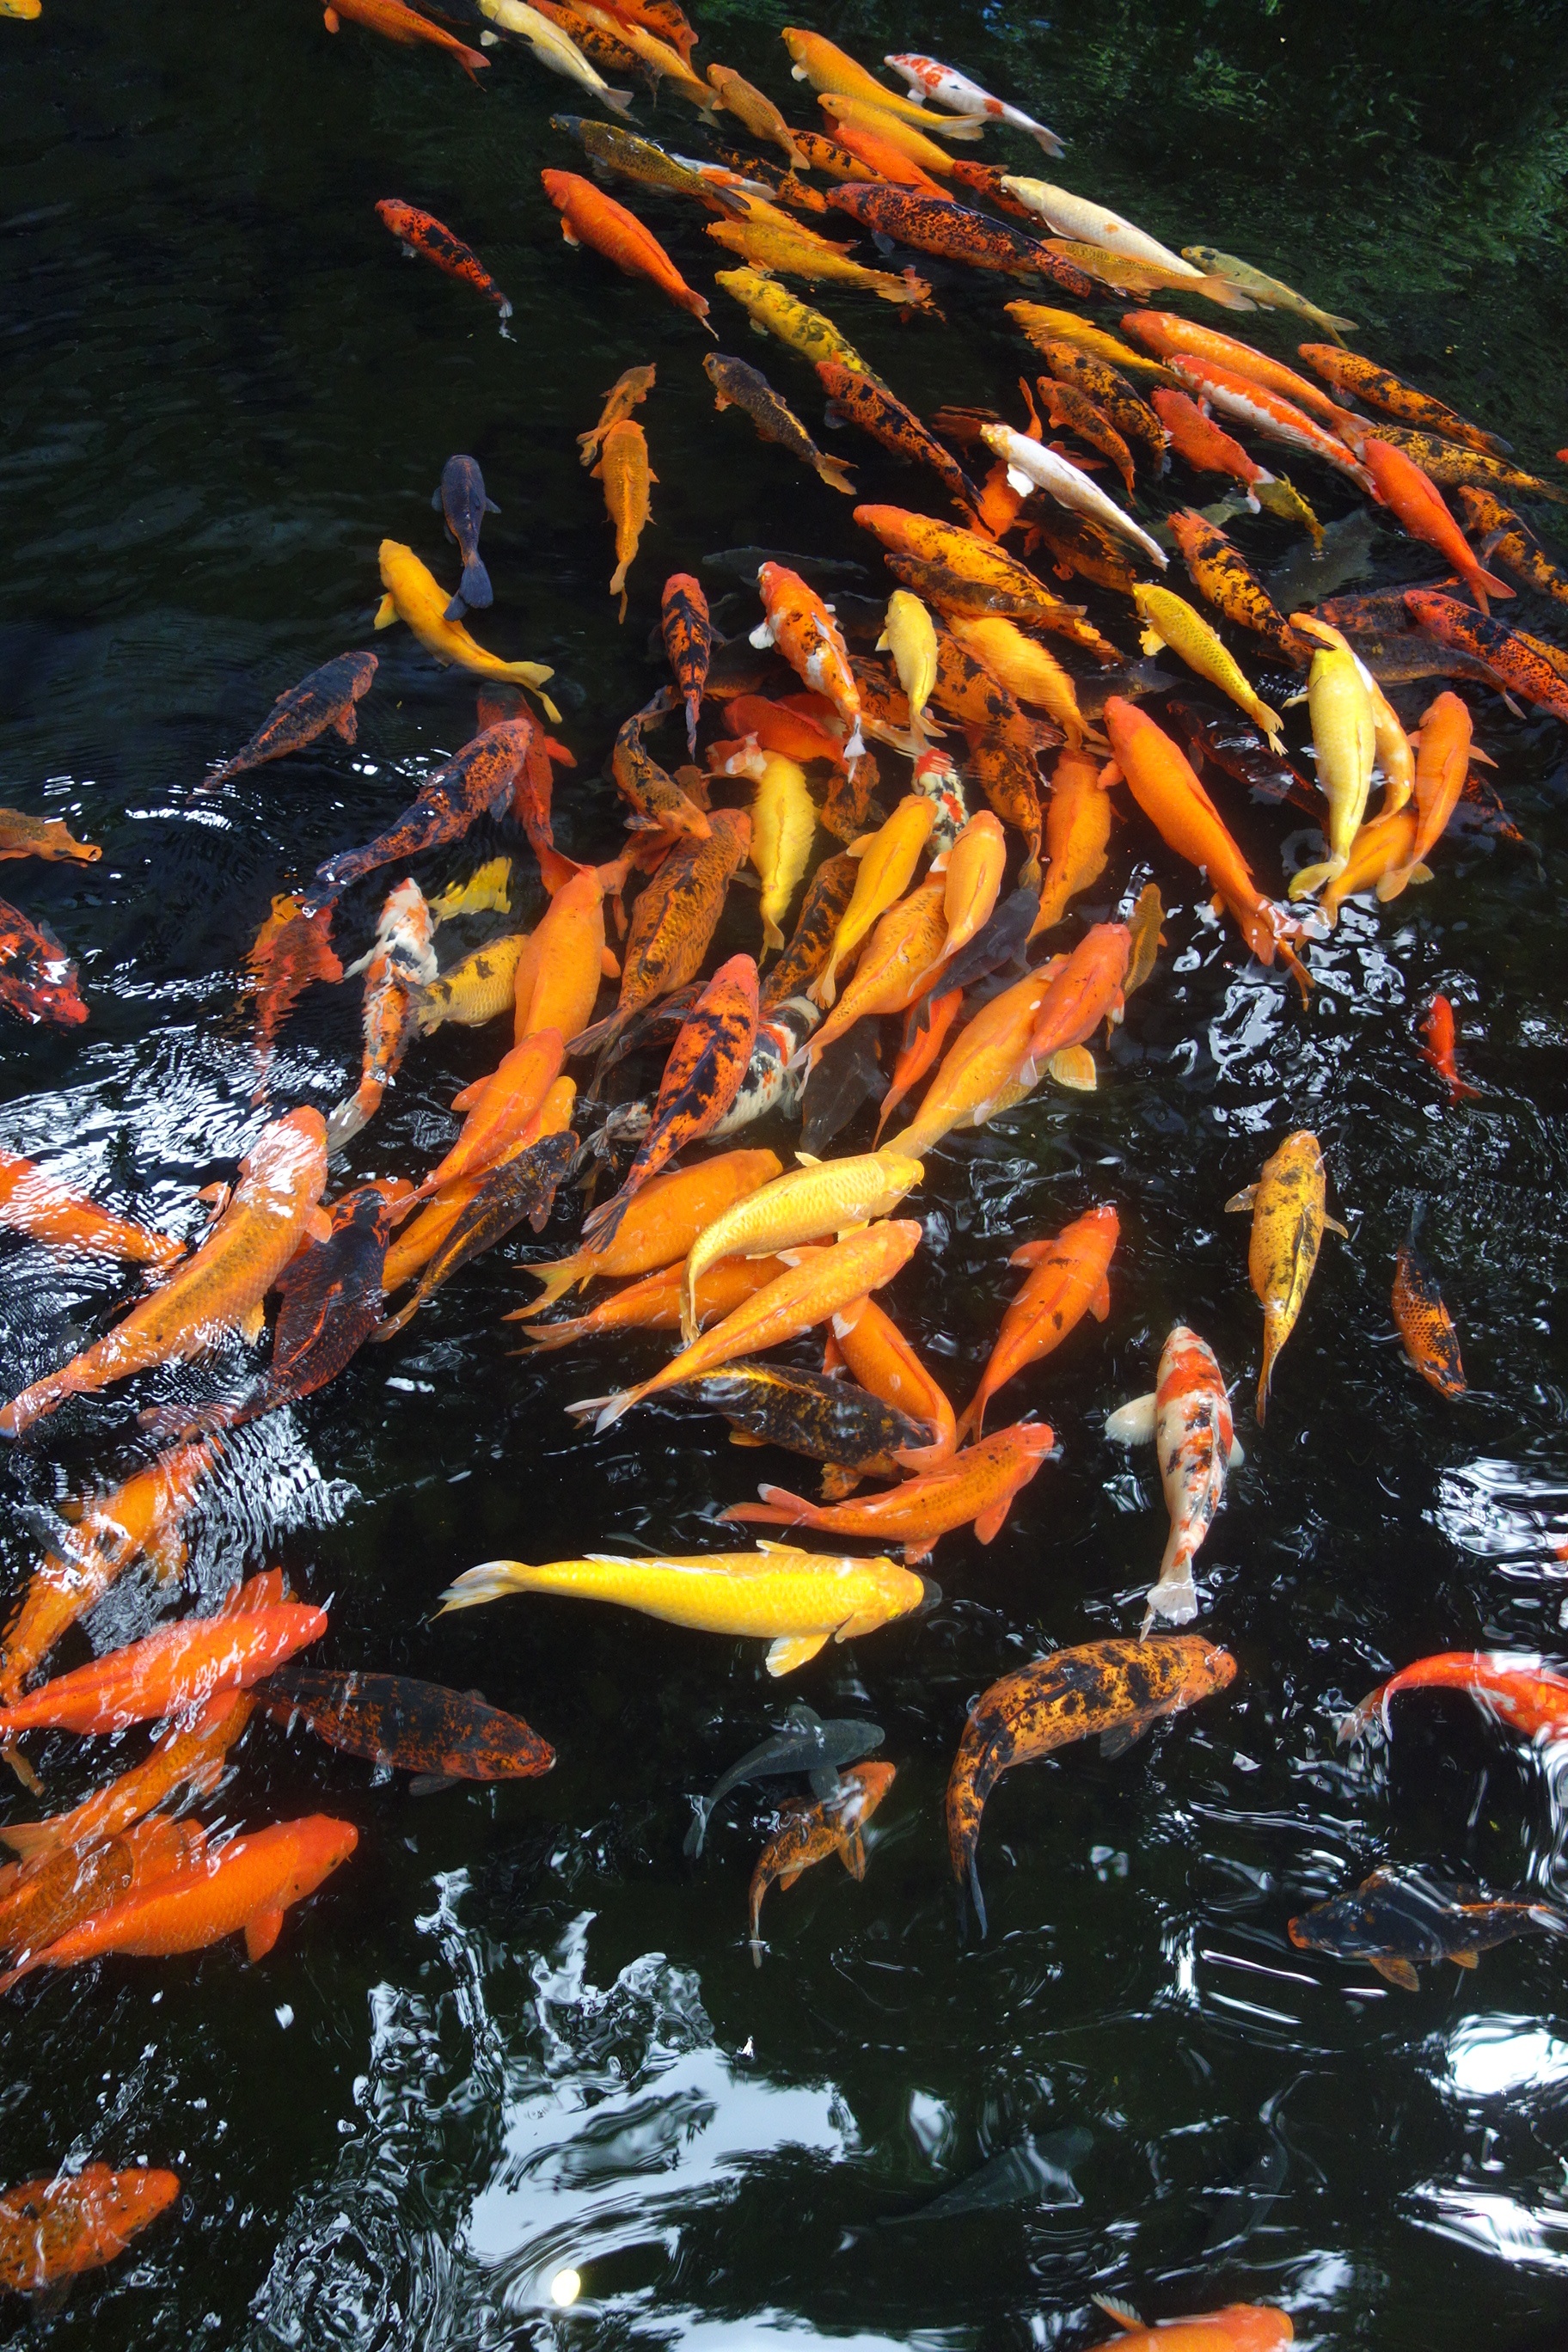
pond, campfire, koi, fish pond, geological phenomenon